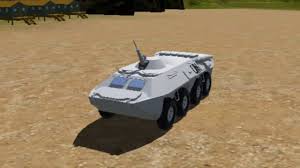
Label: BTR-80